Quagmire (The X-Files)

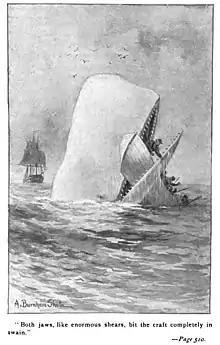
Mulder and Scully's conversation about "Moby Dick" was positively received by critics.

"Quagmire" premiered on the Fox network in the United States on May 3, 1996. The episode earned a Nielsen rating of 10.2, with an 18 share, meaning that roughly 10.2 percent of all television-equipped households, and 18 percent of households watching television, were tuned in to the episode. The episode was watched by a total of 16 million viewers.